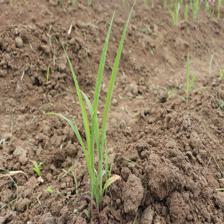
Label: Sorghum